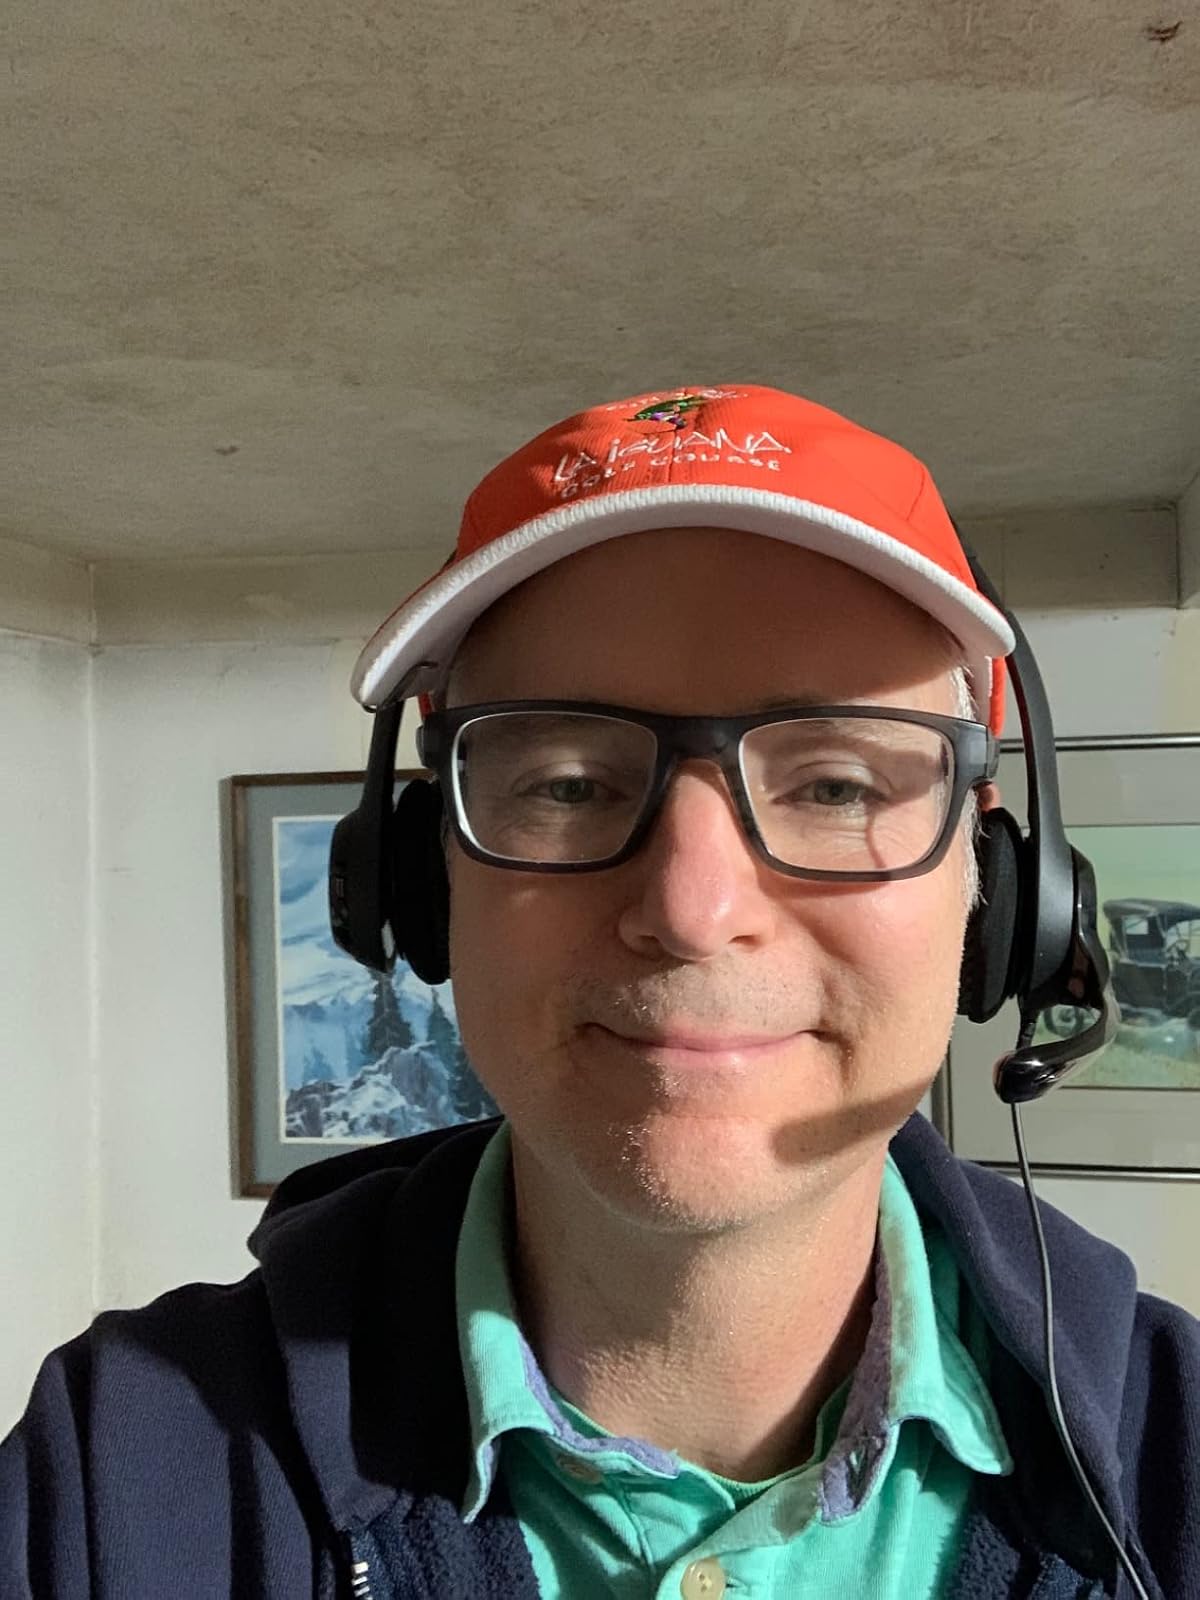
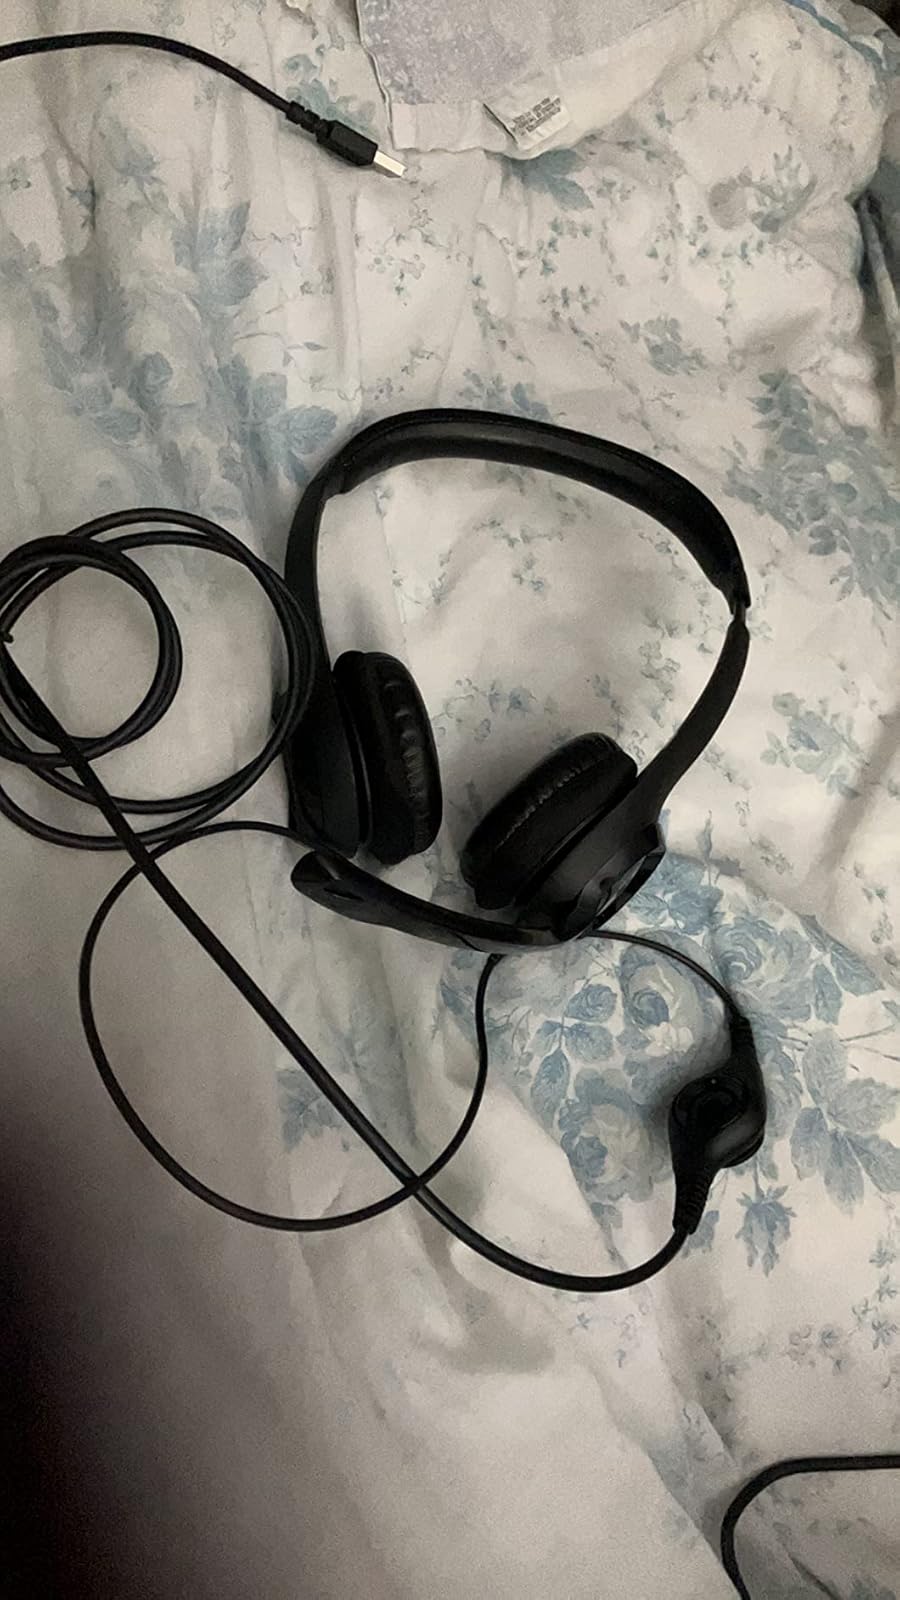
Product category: headphones
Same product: yes